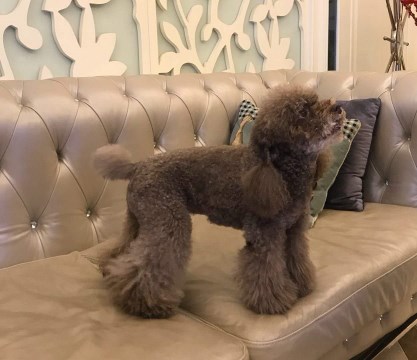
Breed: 2925-n000114-toy_poodle